Riepe Drug Store/G. Ott Block

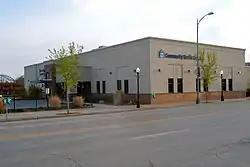
Location of the Riepe Drug Store/G. Ott Block was on the left side of this photo

The Riepe Drug Store/G. Ott Block was located in downtown Davenport, Iowa, United States. It was listed on the National Register of Historic Places in 1983.